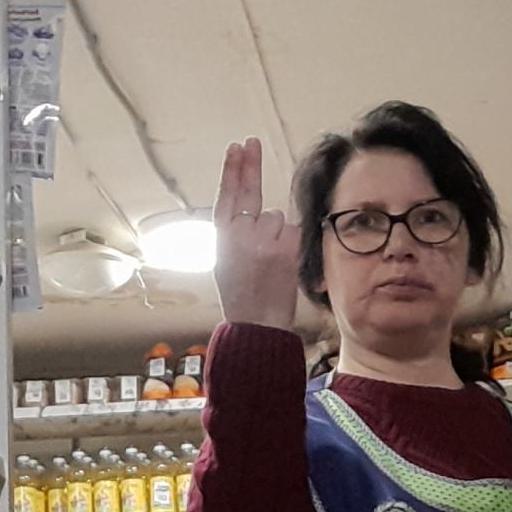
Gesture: two_up_inverted